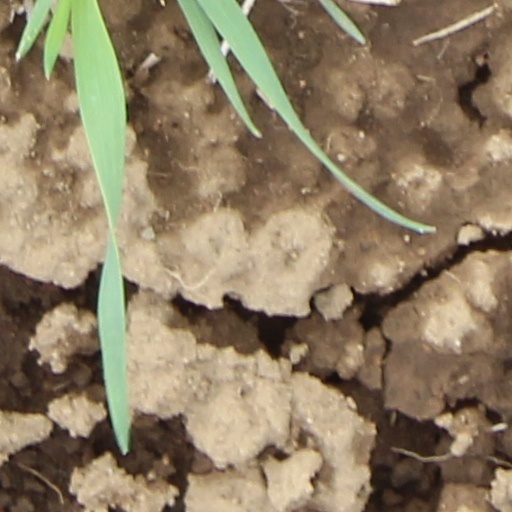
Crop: wheat